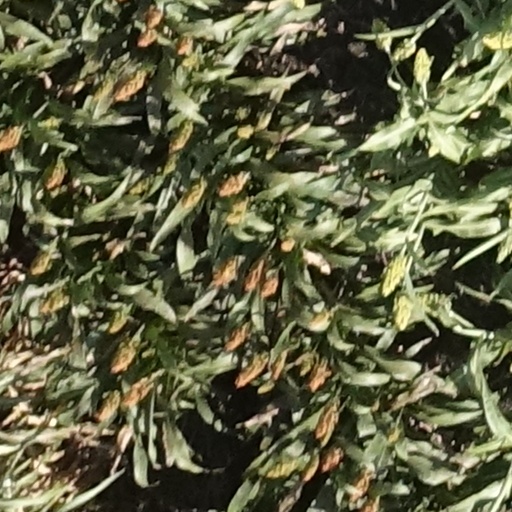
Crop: sorghum